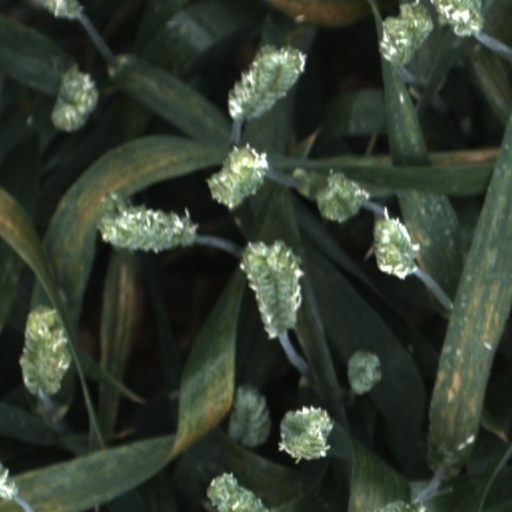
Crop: wheat